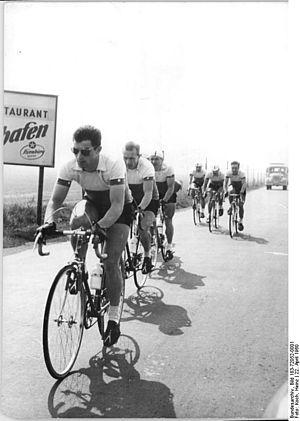
Une Équipe cycliste de l'Union soviétique est présente dans les compétitions cyclistes internationales sur route à partir des Jeux olympiques d'été de 1952. Jusqu'à sa dissolution, en 1991, elle a été constituée par l'élite des coureurs cyclistes des différentes Républiques de l'Union soviétique. En quarante années d'existence elle a été présente dans la plupart des grandes épreuves cyclistes "amateurs", puis "open". Le "bilan" est à mesurer à l'aune du cyclisme de cette période, où une séparation quasi étanche, jusque vers 1975 sépare le cyclisme "professionnel" et le cyclisme "amateur". Les succès du cyclisme soviétique sont néanmoins de grande valeur et lui confèrent une place de choix dans l'histoire de ce sport. Il y a des individualités, dont les performances sont à l'égal des champions occidentaux, tels les champions olympiques Viktor Kapitonov et Sergueï Soukhoroutchenkov, il y a aussi un esprit d'équipe qu'insufflent les responsables de l'équipe et que l'État soviétique promeut par des aides matérielles et des reconnaissances symboliques : décorations, diplômes, etc.